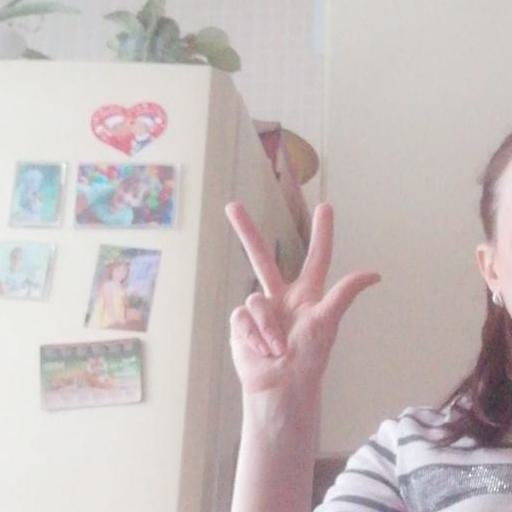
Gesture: three2